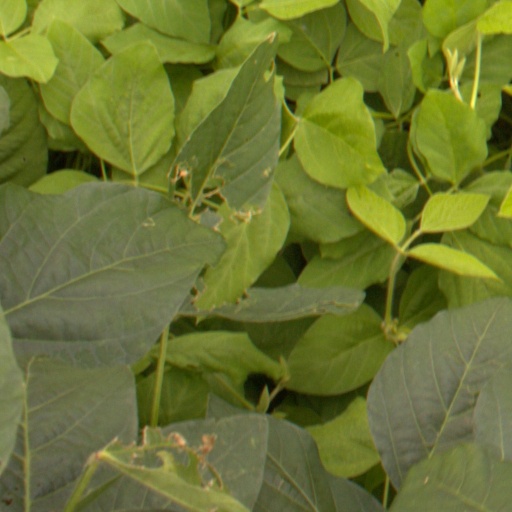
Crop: soybean